Of a Fire on the Moon

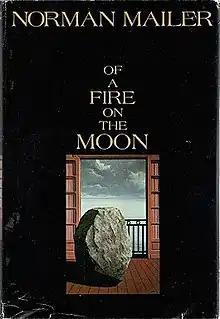
First edition

Of a Fire on the Moon is a work of nonfiction by Norman Mailer which was serialised in "Life" magazine in 1969 and 1970, and published in 1970 as a book. It is a documentary and reflection on the Apollo 11 Moon landing from Mailer's point of view.